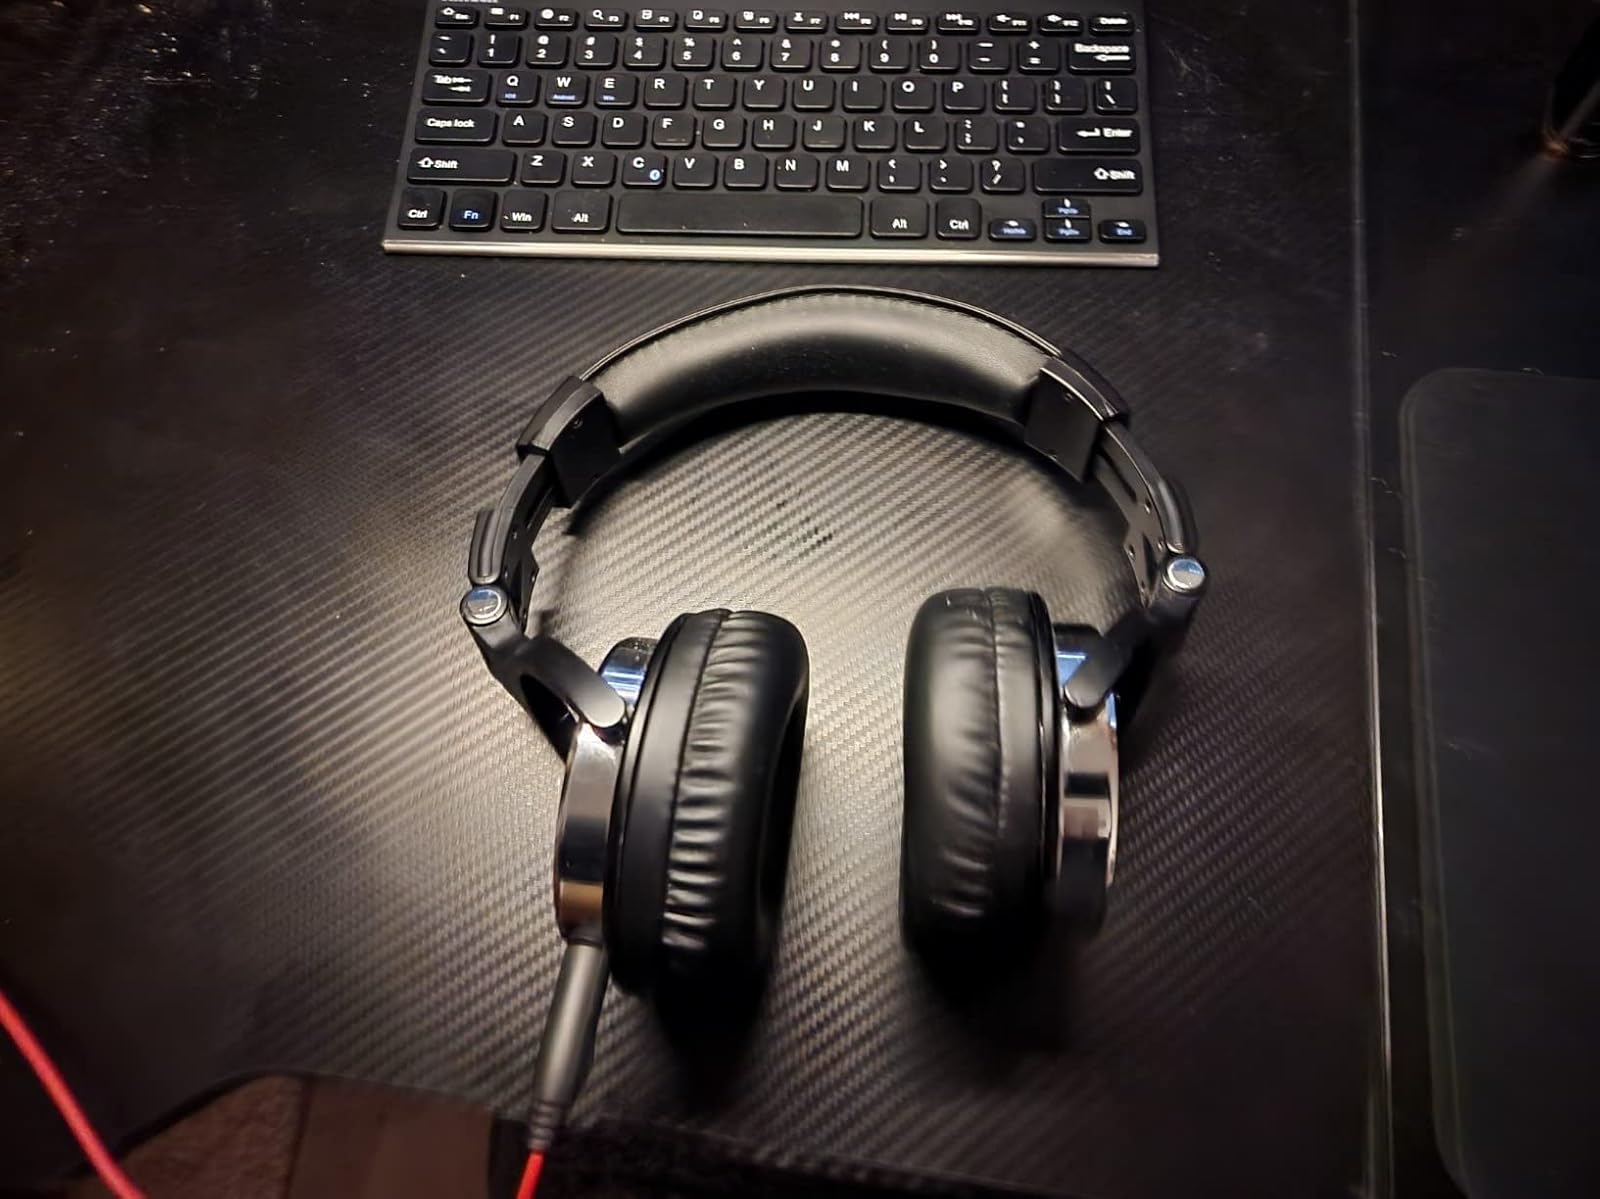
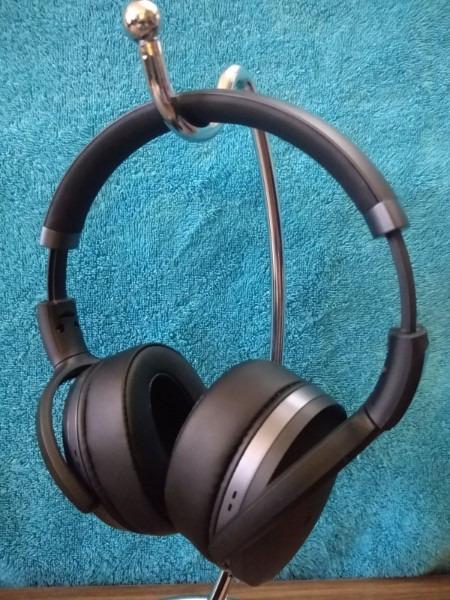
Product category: headphones
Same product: no